Vannathupoochi

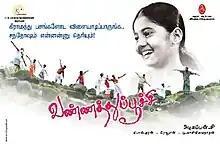
Promotional poster

Vannathupoochi is a 2009 Indian Tamil-language children's film directed by C. Azhagappan and starring newcomers Sri Lakshmi, Siddharth and Madhavi Sharma alongside Bala Singh. The film was released to mixed reviews.